Glamis

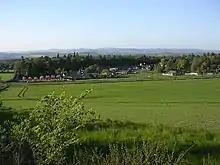
Glamis, with the Grampians beyond

The vicinity of Glamis has prehistoric traces – within the village, there stands an intricately carved Pictish stone known as the Glamis Manse Stone. There are various other Pictish stones nearby the village, such as the Hunter's Hill Stone, and the Eassie Stone, which stands in Eassie Old Church near the village of Eassie. The last Alpínid king of Scotland, Malcolm II, died at Glamis in 1034. Some other small fragments of Pictish stones from Glamis are preserved in the Meffan Institute in Forfar.